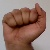
The image shows a hand gesture representing the letter 'A' in Indian Sign Language.